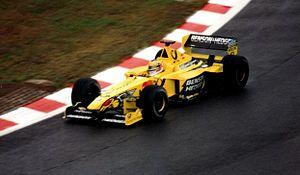
Jarno Trulli (Jordan) at the 2000 Belgian Grand Prix